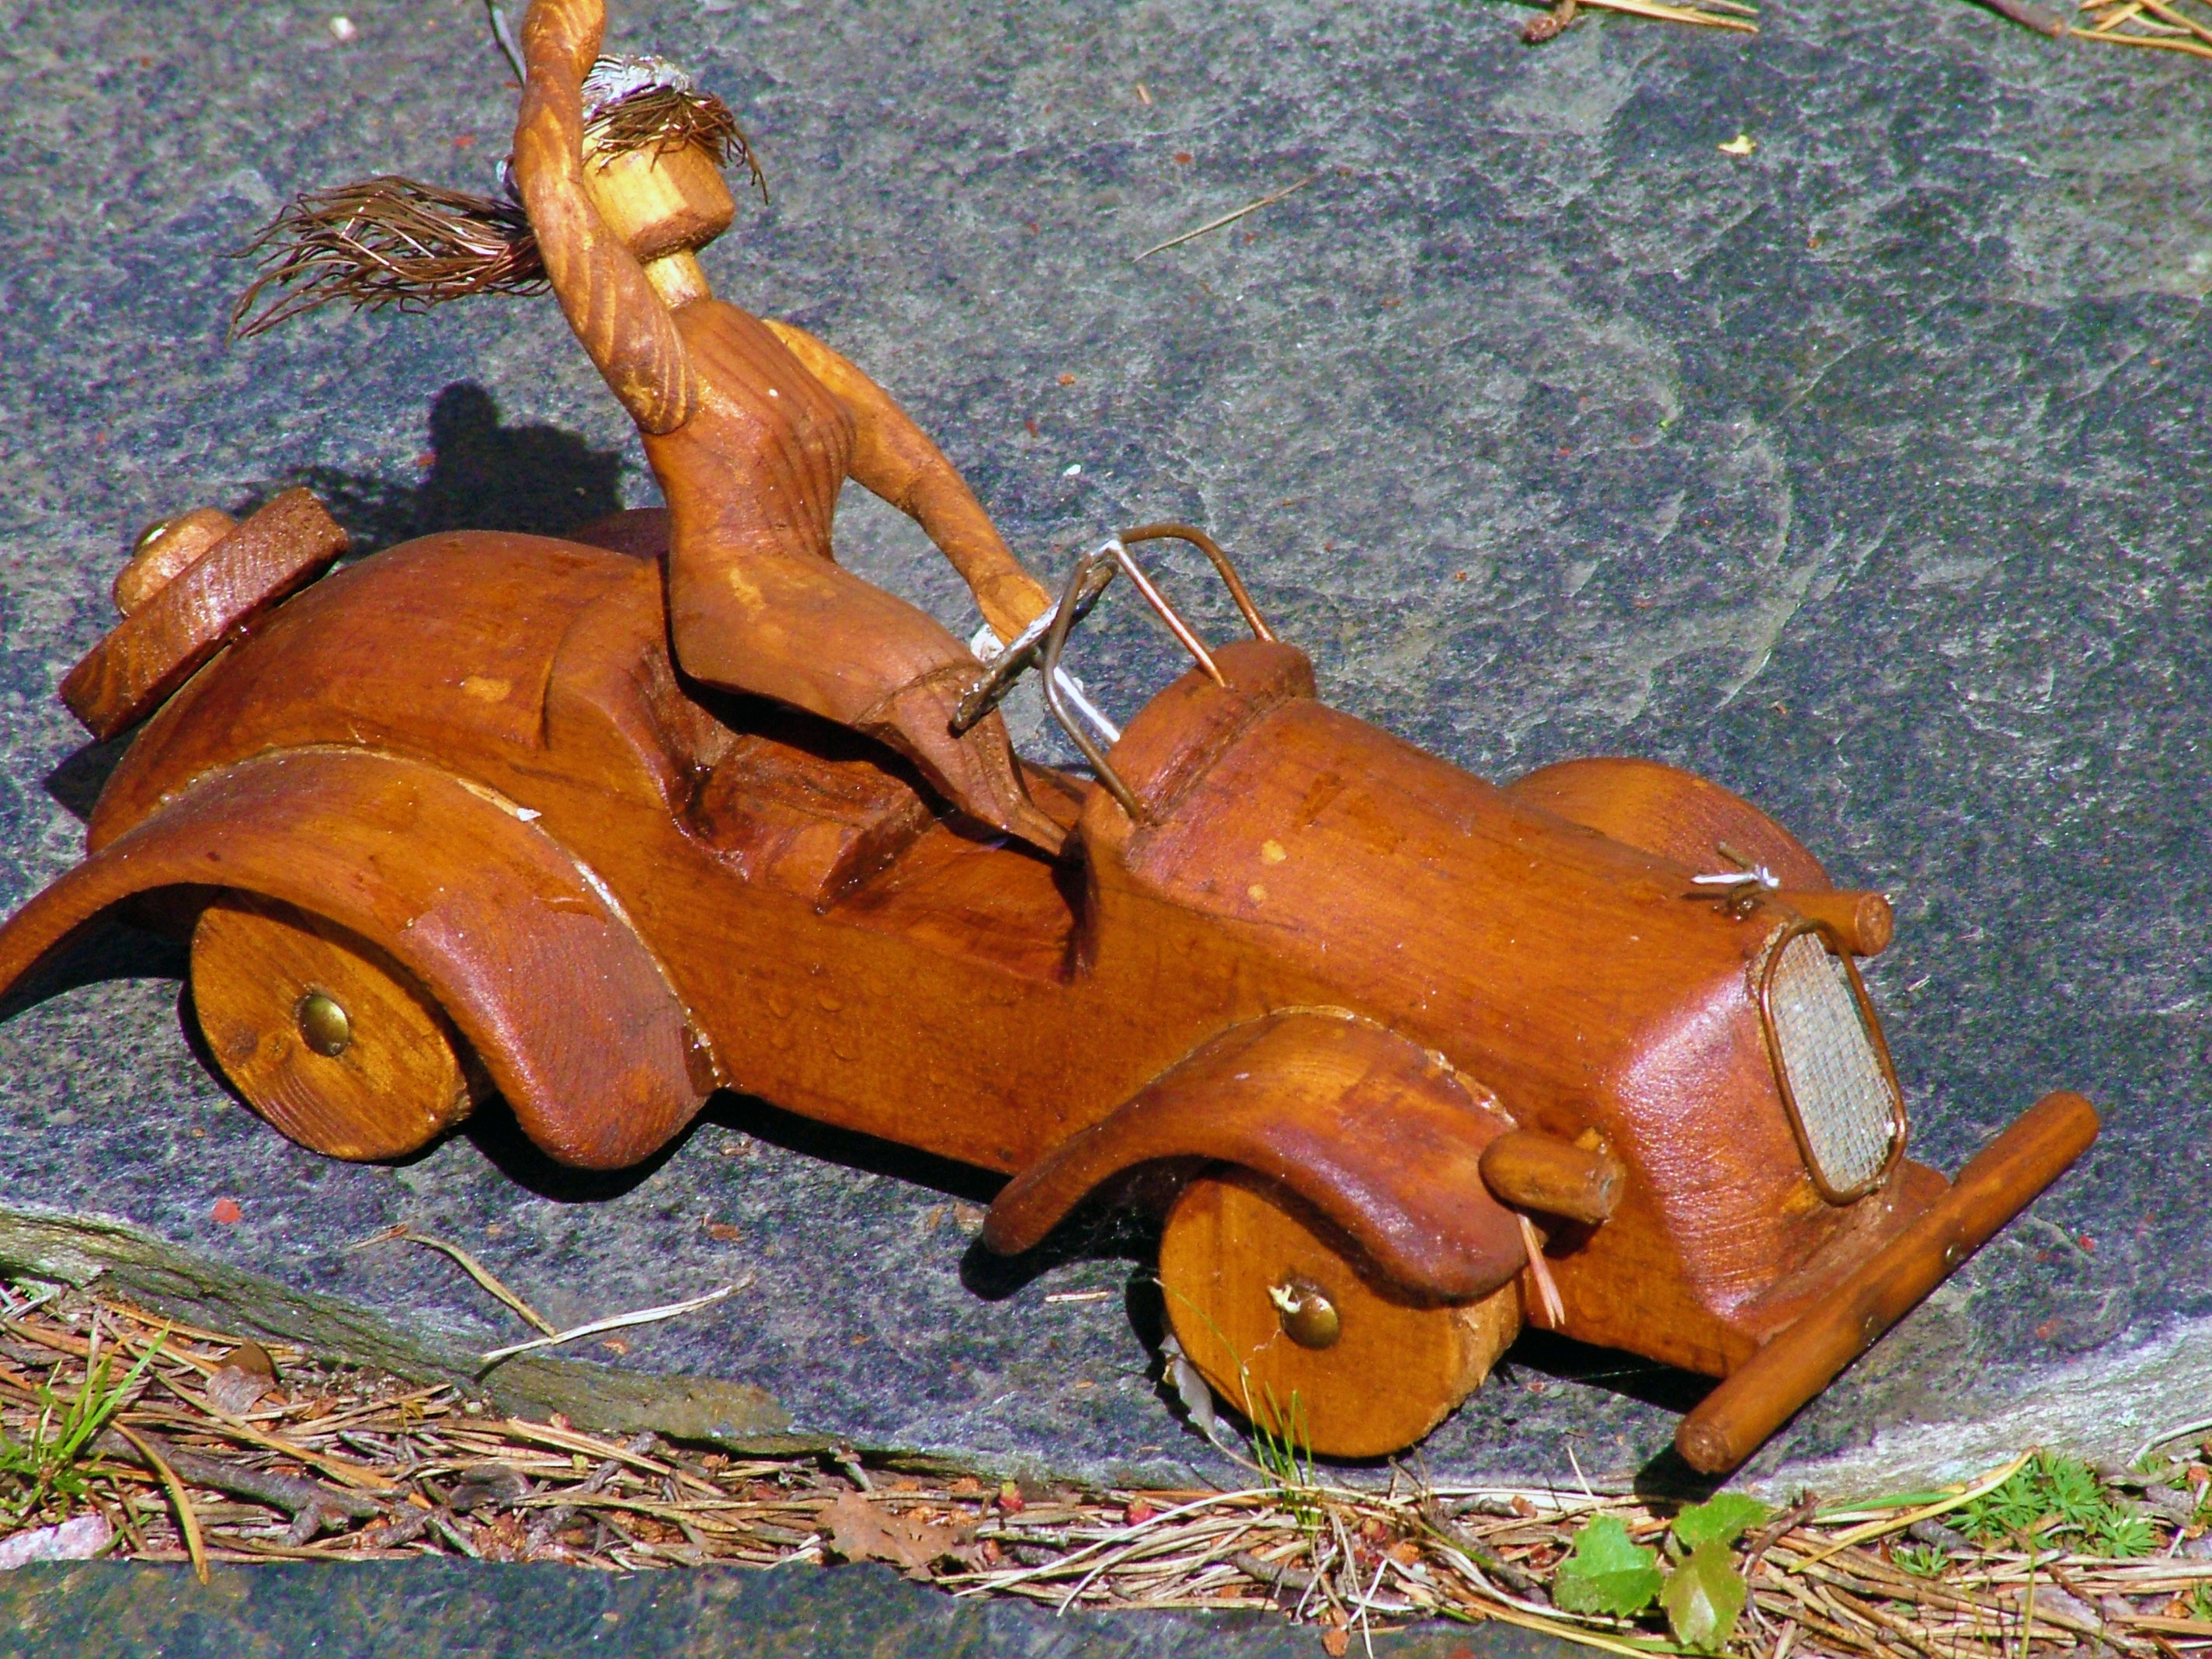
car, vehicle, garden, toy, ornament, wooden, driver, a toy car